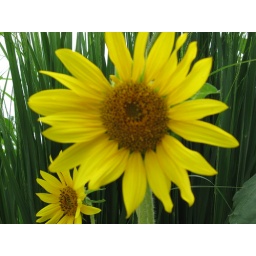
A yellow daisy blooming in late July at the National Arboretum in Washington DC